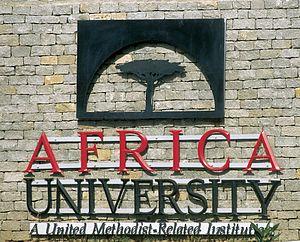
L'université d'Afrique est une université privée située à 17 kilomètres au nord-ouest de Mutare, dans l'est du Zimbabwe.